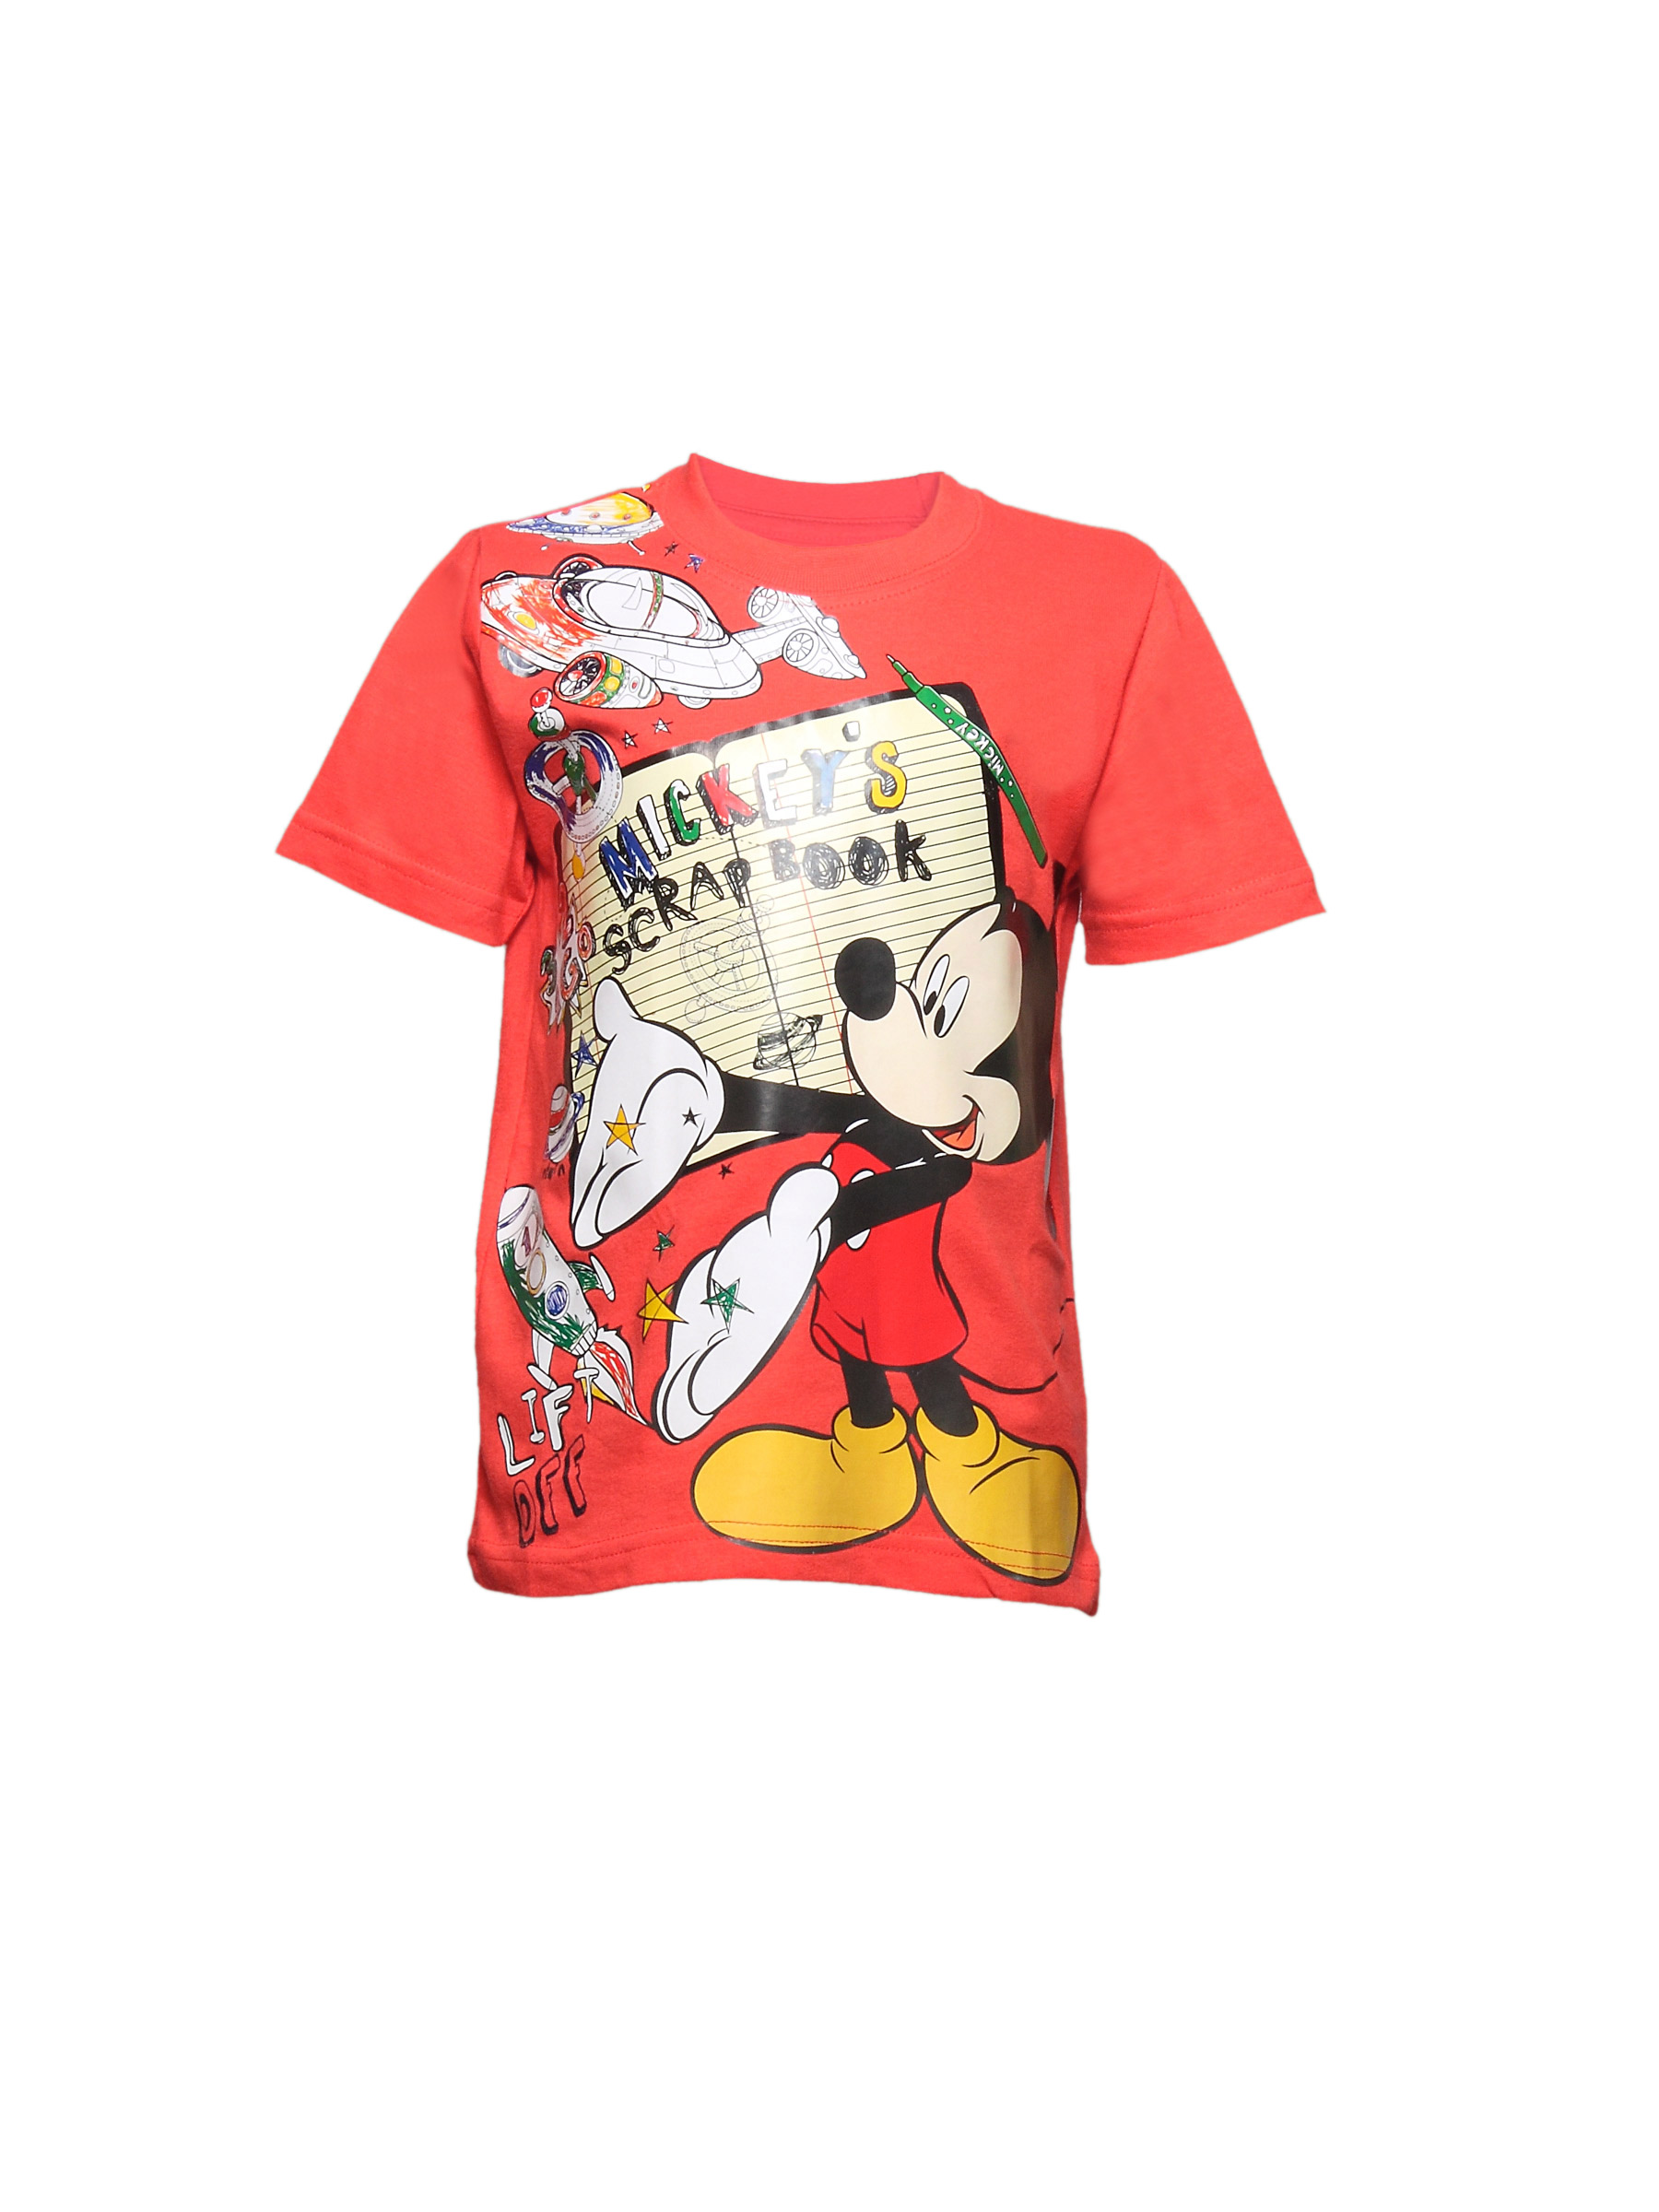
Disney Kids Boy's Red Mickeys Scrap Book Kidswear
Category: Apparel / Topwear / Tshirts
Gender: Boys
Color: Red
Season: Summer 2011
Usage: Casual